Annette von Droste-Hülshoff

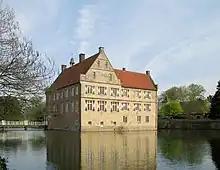
Burg Hülshoff in Havixbeck, Germany: birthplace of Annette von Droste

Annette von Droste-Hülshoff was born at the castle of Burg Hülshoff (now a part of Havixbeck) in the Prince-Bishopric of Münster. Her family, the Barons Droste zu Hülshoff, belonged to the oldest Roman Catholic aristocracy of Westphalia. Her father, (1760–1826) was a learned man who was interested in ancient history and languages, ornithology, botany, music and the supernatural. Her mother Therese Luise (1772–1853) came from another aristocratic Westphalian family, the Barons von Haxthausen. Annette was the second of four children: she had an elder sister Maria Anna (nicknamed "Jenny", 1795–1859) and two younger brothers, Werner Konstantin (1798–1867) and Ferdinand (1800–1829). Annette was born one month prematurely and only saved by the intervention of a nurse. She suffered from problems with her health throughout her life, including headaches and eye troubles.